Insurgency in Chad (2016–present)

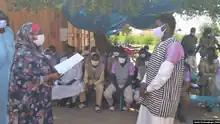
Chadian government representatives announce an amnesty for ex-rebels and political prisoners in late 2021

In early 2020, Haftar's Western Libya campaign failed to capture Tripoli, ultimately resulting in a ceasefire agreement in Libya. As a result, several Chadian rebel groups became free to resume their long-held plan to return to Chad. On 26 January 2021, 50 FNDJT rebels on 20 4x4 vehicles attacked Post 35 in Kouri Bougoudi 40 km south of border with Libya.